2026 FIFA World Cup final

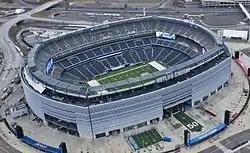
Aerial view of MetLife Stadium in 2014, the host venue for the final

The 2026 FIFA World Cup final will be the final match of the 2026 World Cup, the 23rd edition of FIFA's competition for men's national soccer teams. The match is scheduled to be played at MetLife Stadium at the Meadowlands Sports Complex in East Rutherford, New Jersey, near New York City, on July 19, 2026.